Marija Trandafil

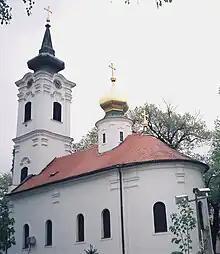
The Church of St. Nicholas in Novi Sad

In 1851 and 1852, her husband took on large loans to recreate their business. Trandafil and her husband created a will that left the money to charity and her on 24 June 1860. In 1862, her husband died. He was buried alongside their children Sofija and Kosta at Nikolajevska Church, and she spent time with lawyers defending the inheritance he had left to her. There were four independent claims, but she resisted them all. Meanwhile, she continued the business and created more wealth.